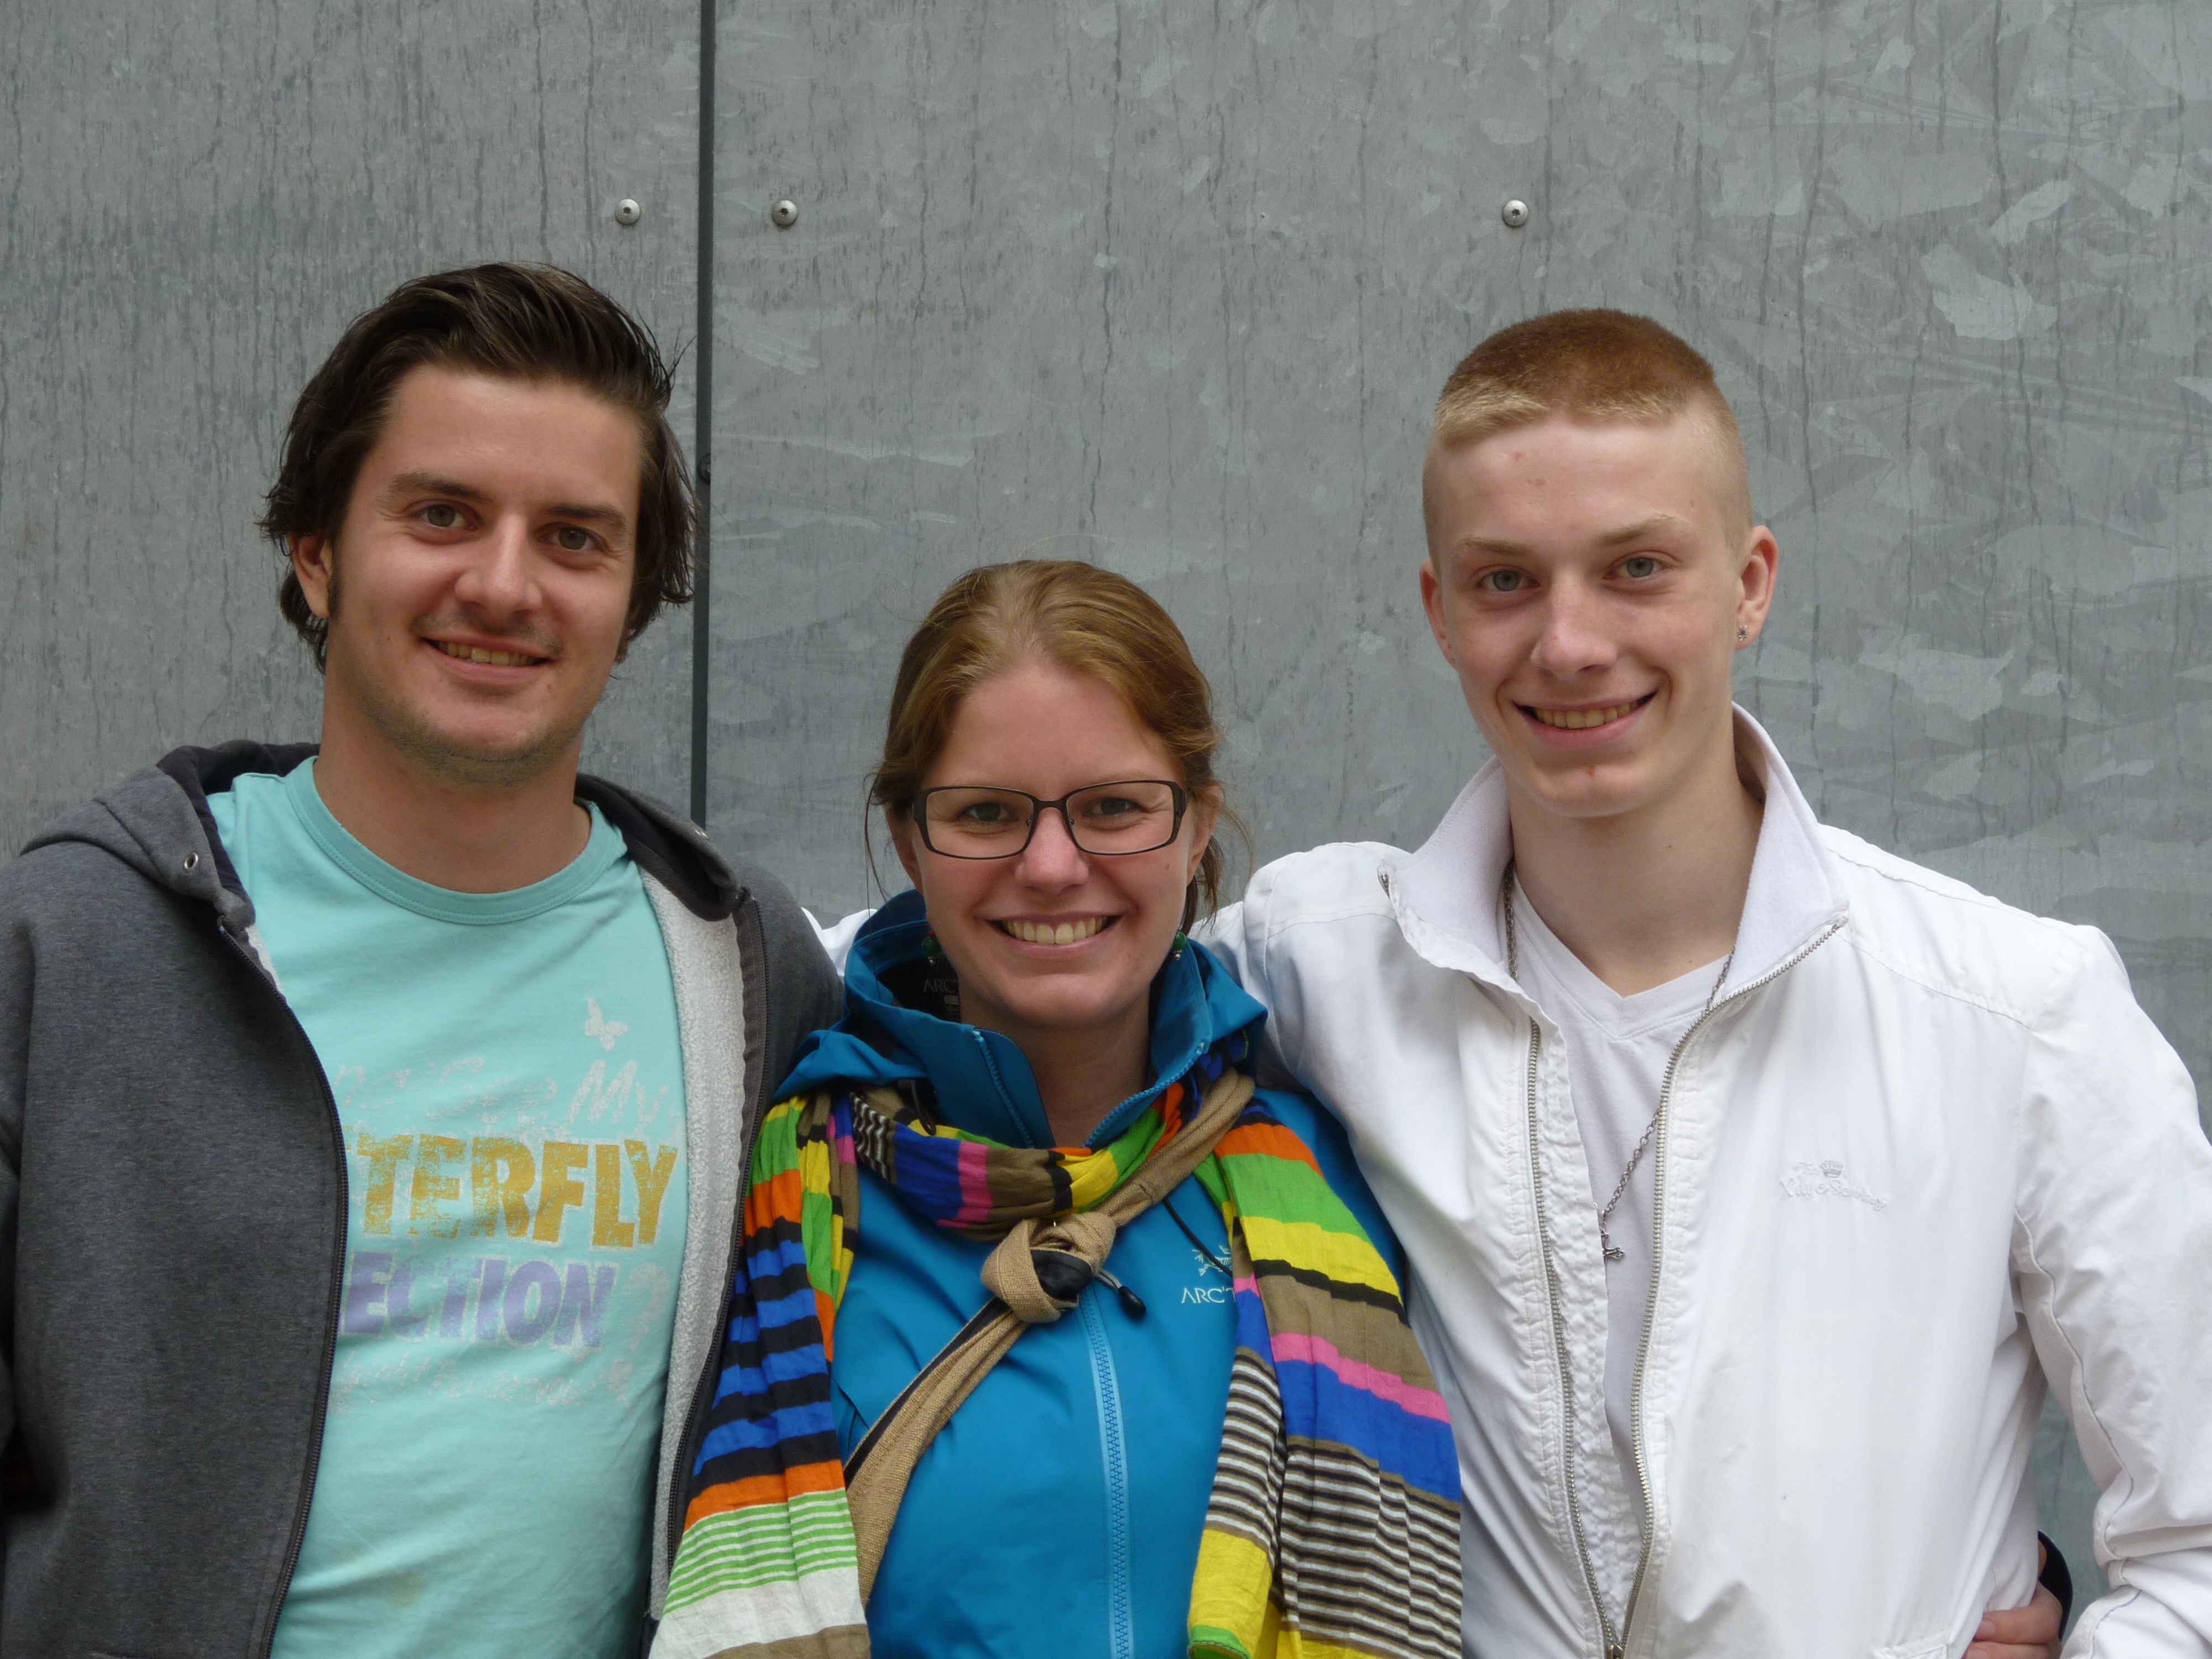
person, people, youth, family, children, team, happy, young people